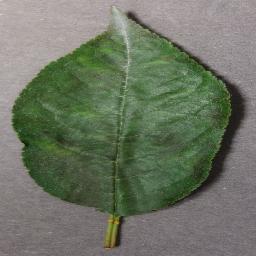
Label: Cherry___Powdery_mildew